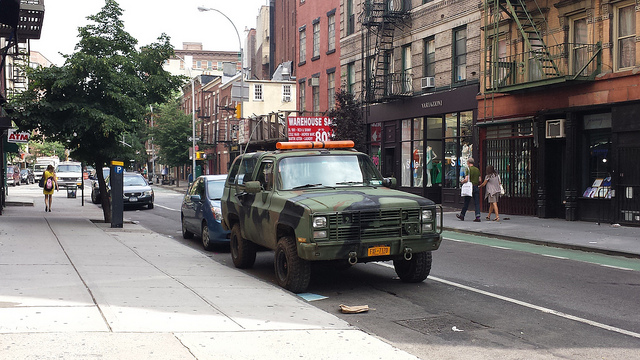
A camouflage  truck parked near the sidewalk